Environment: real
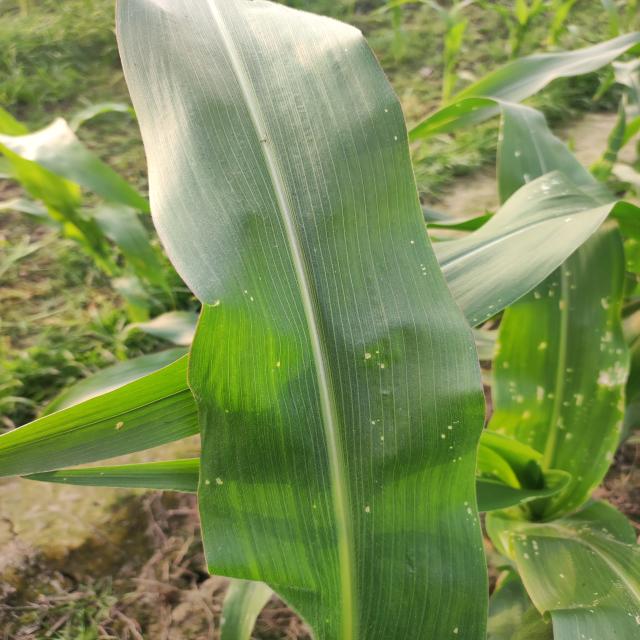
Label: fall_armyworm